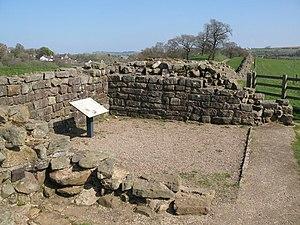
Cet article porte sur les forts et autres structures du mur d'Hadrien, système de fortifications fait de pierre et de terre et édifié de 122 à environ 128 dans l'ancienne province romaine de Bretagne, aujourd'hui en Cumbria et Northumberland dans le nord de l'Angleterre.